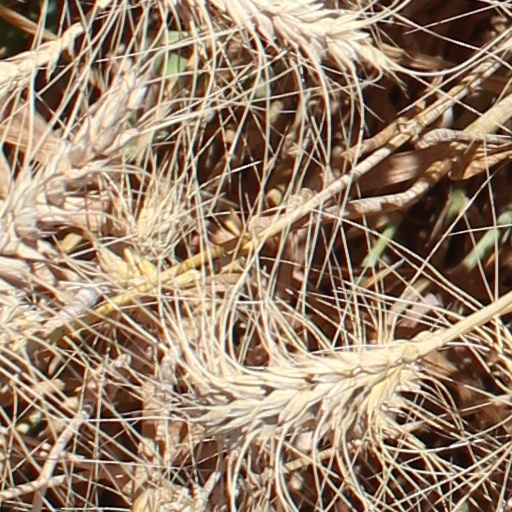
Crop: wheat